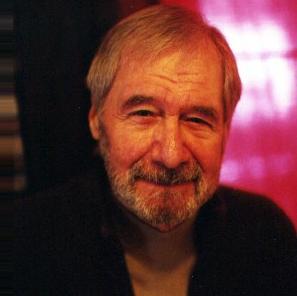
Age: 74